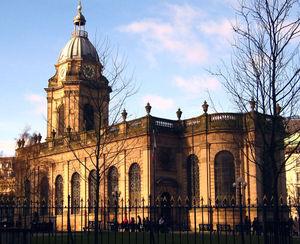
Le doyen de Birmingham est le principal membre du clergé responsable de la cathédrale St Philippe à Birmingham, en Angleterre. Avant 2000, le poste était appelé provost, terme équivalent à celui de doyen mais utilisé dans le cas des cathédrales construites à l'origine comme des églises paroissiales, ce qui le cas de Birmingham.